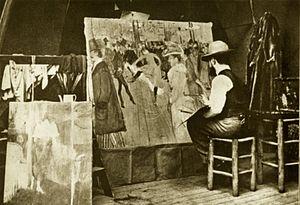
Henri de Toulouse-Lautrec est un peintre, dessinateur, lithographe, affichiste et illustrateur français, né le 24 novembre 1864 à Albi et mort le 9 septembre 1901, au château Malromé, à Saint-André-du-Bois.